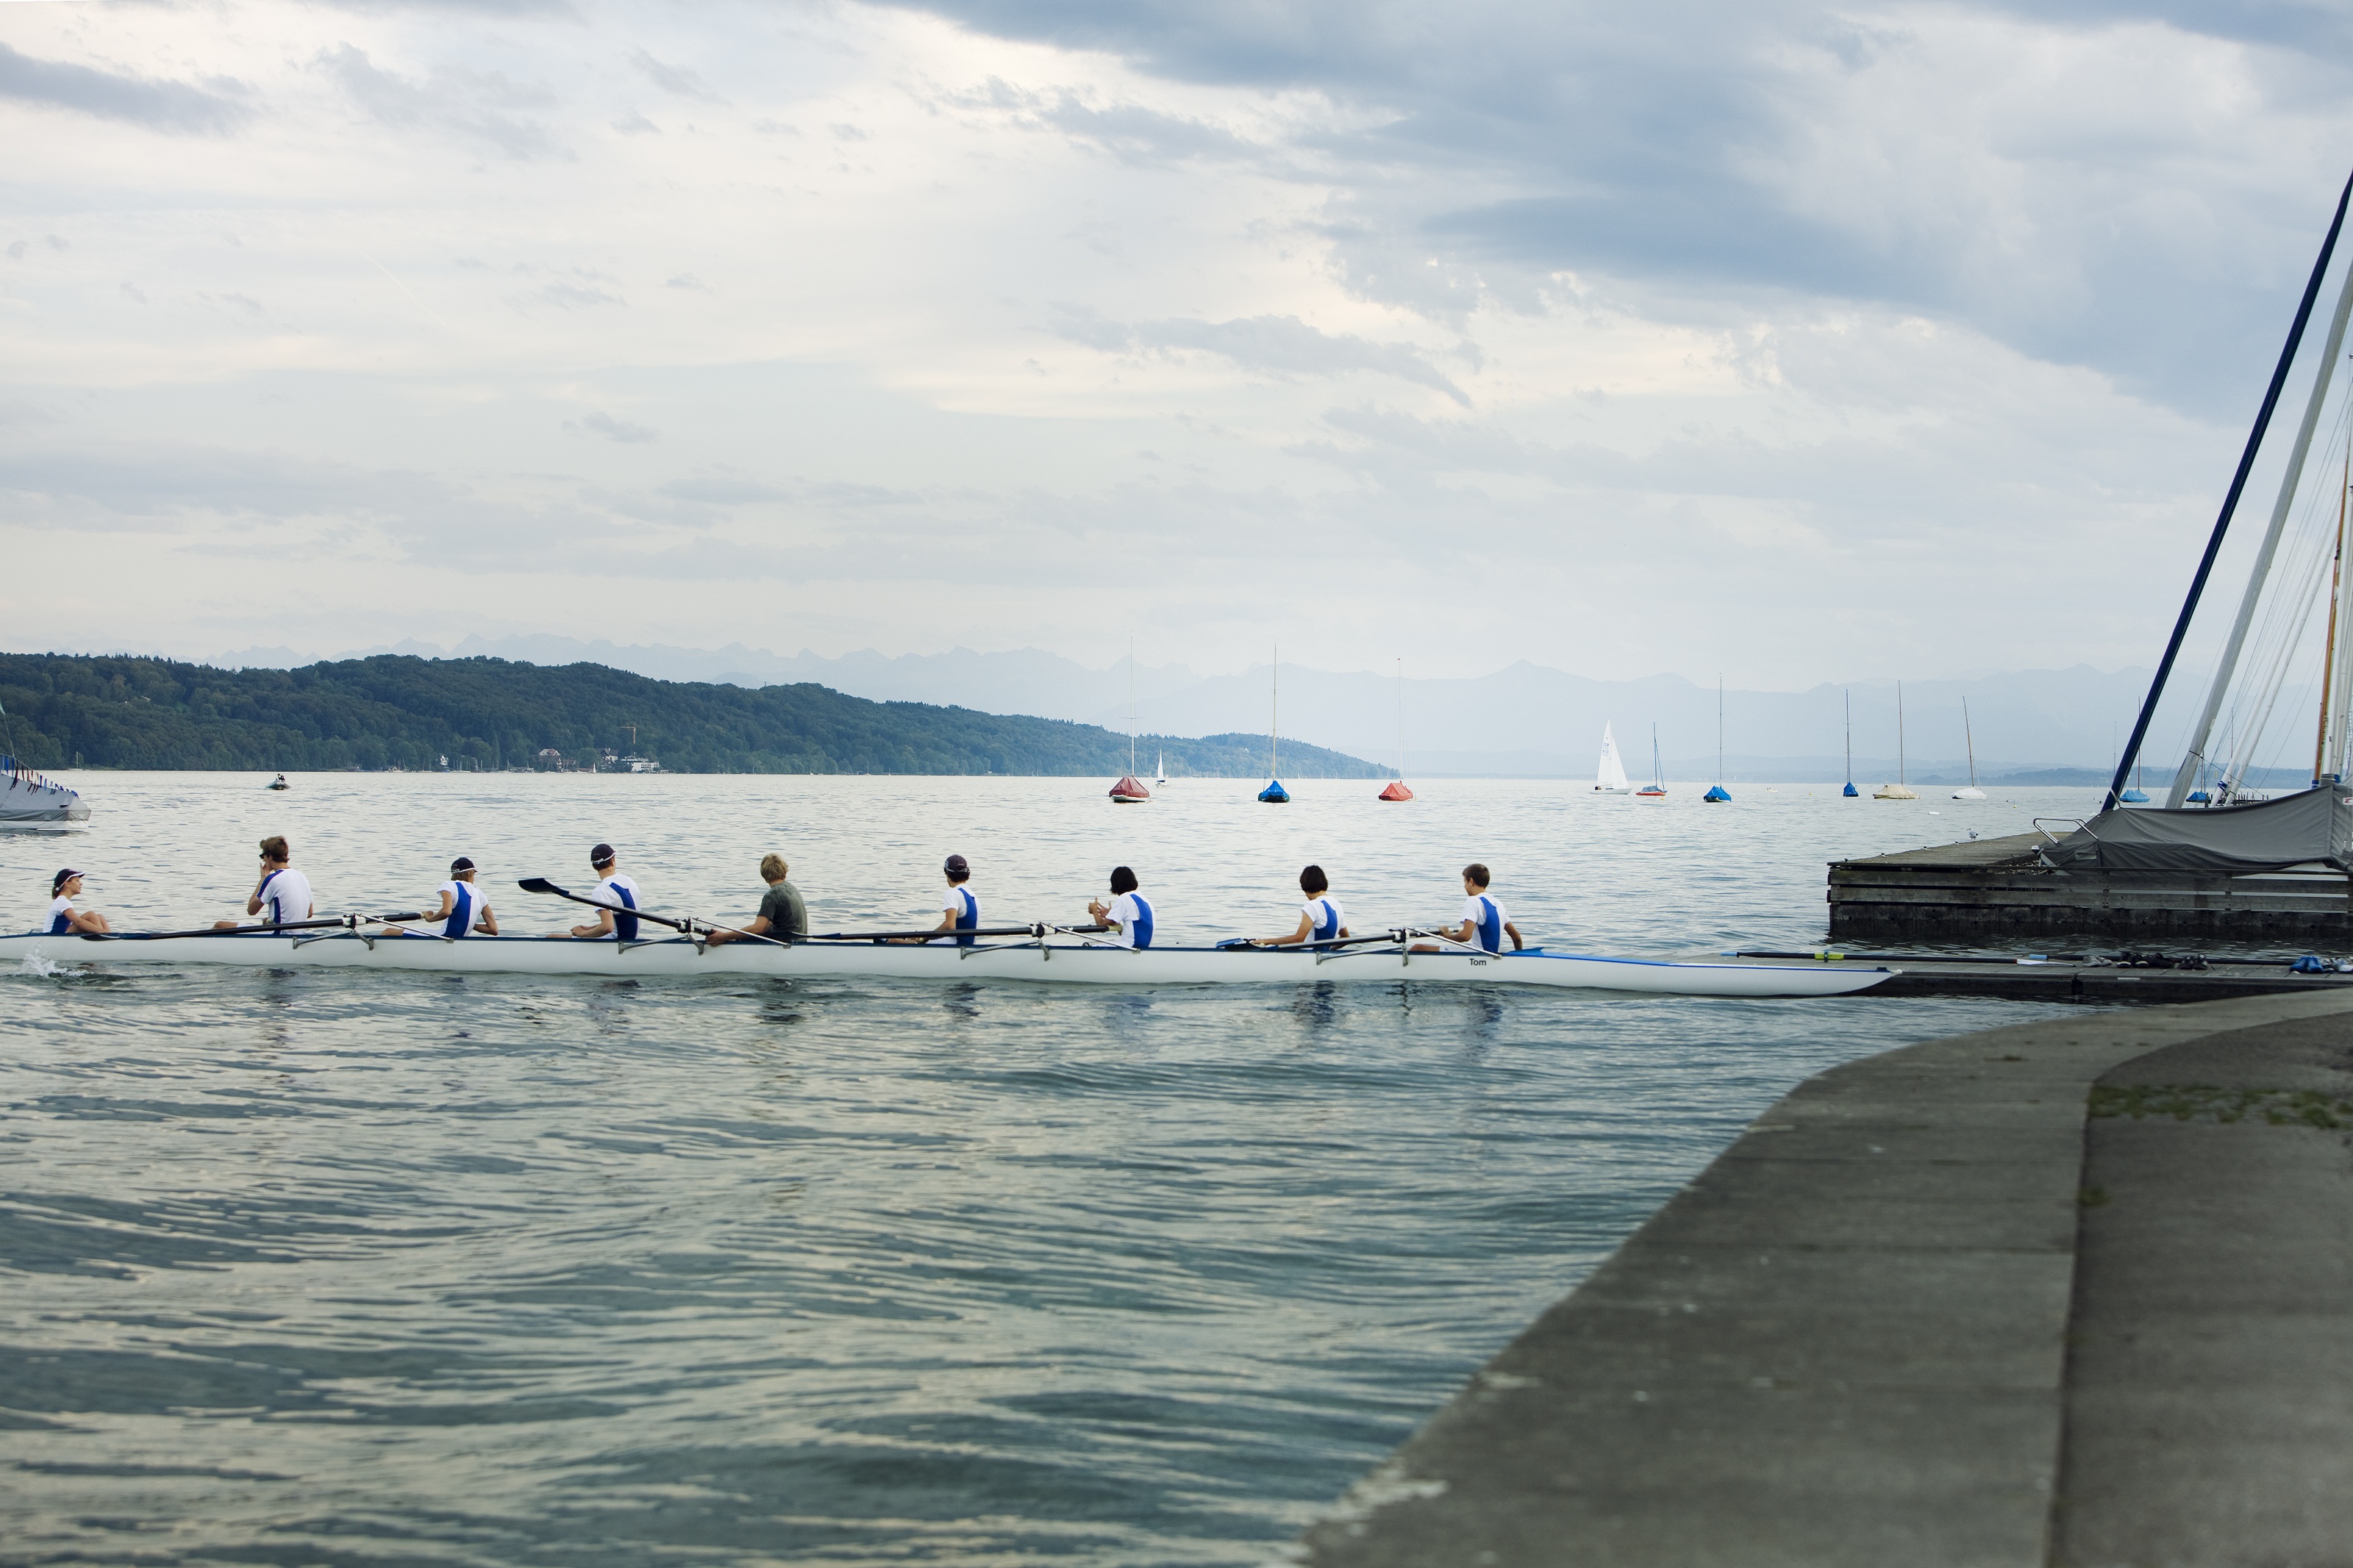
sea, coast, water, group, boat, lake, boot, vehicle, community, bay, human, together, leisure, roller coaster, partnership, competition, team, boating, match, germany, teamwork, rowing, mood, fairness, waters, athletes, success, canoeing, water sports, toboggan, cohesion, cooperation, rowing boats, team sport, team spirit, rower, group work, watercraft rowing, rowing eighth, rower eighth